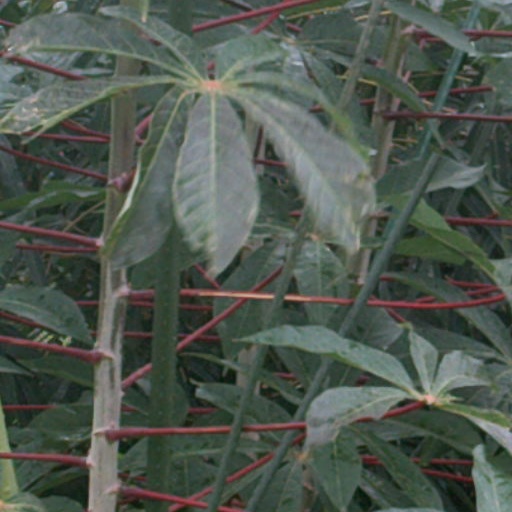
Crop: cassava